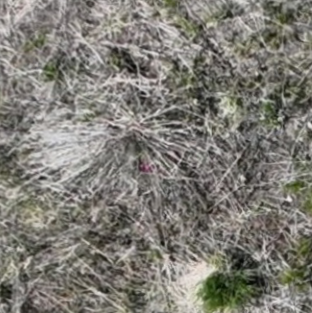
Month: may
Dye color: red
Dye concentration: low